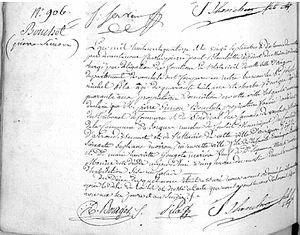
Acte de déces de Pierre Simon Bouchet
Pierre Simon Bouchet dit « l’Aîné », né à Avignon le 2 octobre 1748, mort à Avignon le 20 septembre 1814, est une personnalité avignonnaise.